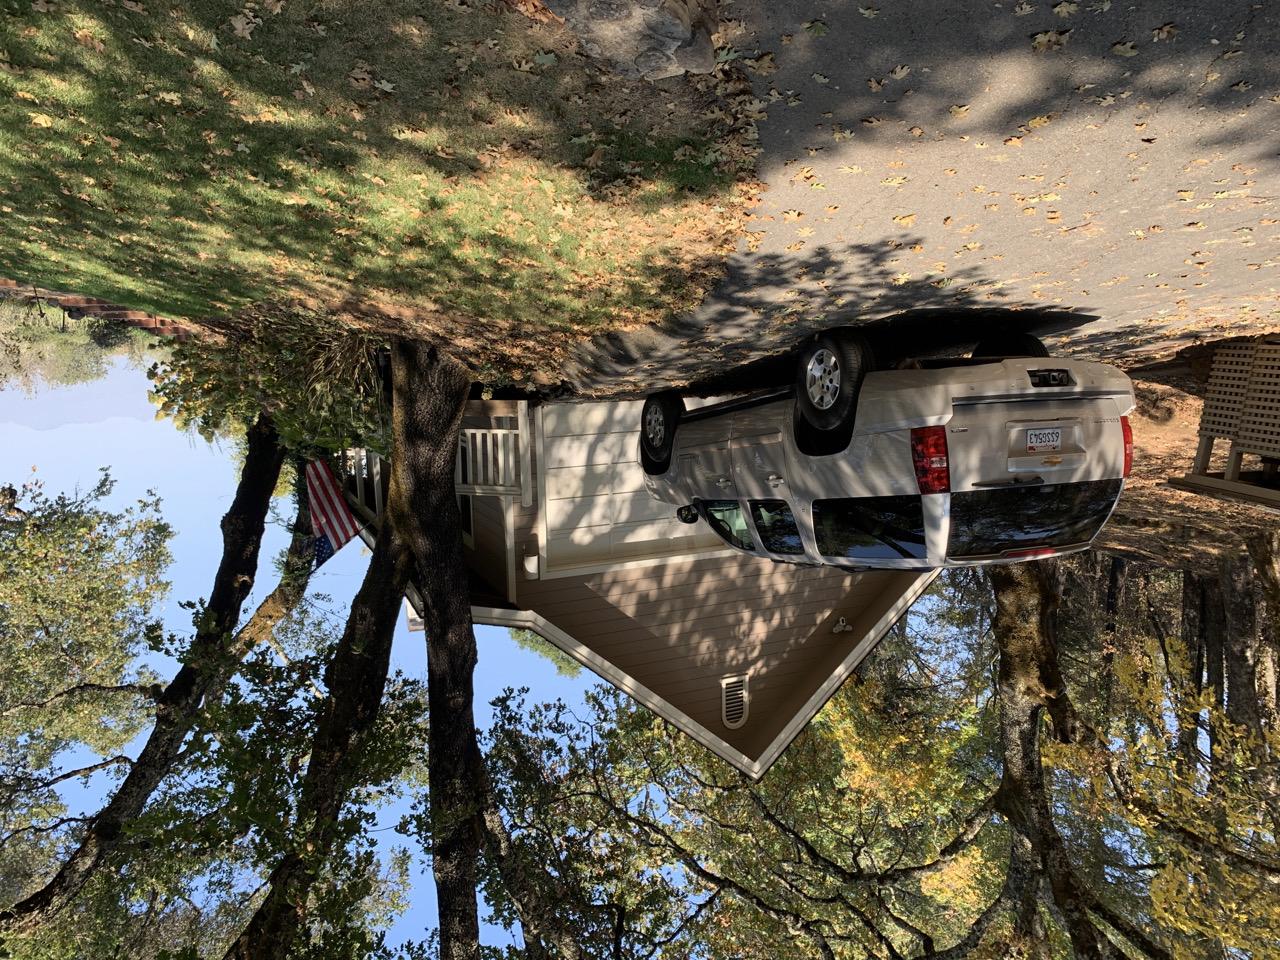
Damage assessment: no_damage